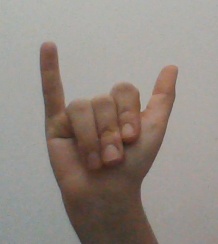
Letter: ya